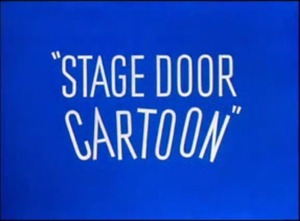
L'Entrée des artistes est un cartoon réalisé par Friz Freleng en 1944 dans la série Merrie Melodies mettant en scène Elmer Fudd et Bugs Bunny.